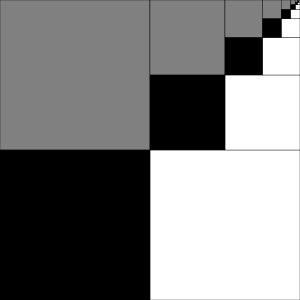
En mathématiques, la série infinie 1/4 + 1/16 + 1/64 + 1/256 + ⋯ est, dans l'histoire des mathématiques, l'une des premières séries infinies dont on ait donné la somme. Elle a été utilisée par Archimède en 250-200 av. J.-C. Comme il s'agit d'une série géométrique de premier terme 1/4 et de raison 1/4, sa somme est